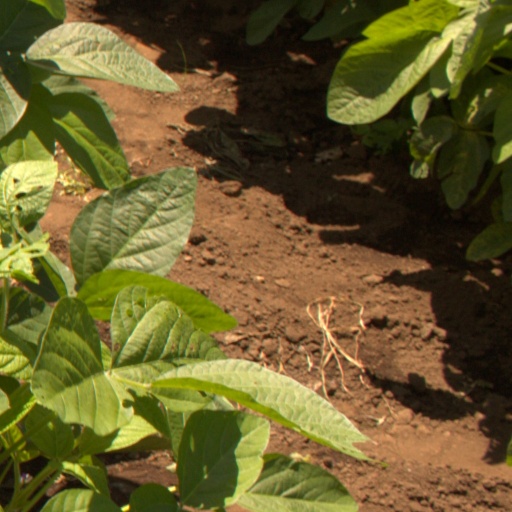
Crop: soybean